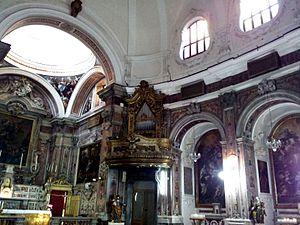
L'église Santa Maria Egiziaca a Forcella est une église baroque du cœur historique de Naples inscrit en 1995 au patrimoine mondial de l'UNESCO. Elle est dédiée à sainte Marie l'Égyptienne et dépend de l'archidiocèse de Naples. L'église se trouve derrière le quartier populaire de Forcella, face au corso Umberto I. C'est un exemple des plus réussis du baroque napolitain.